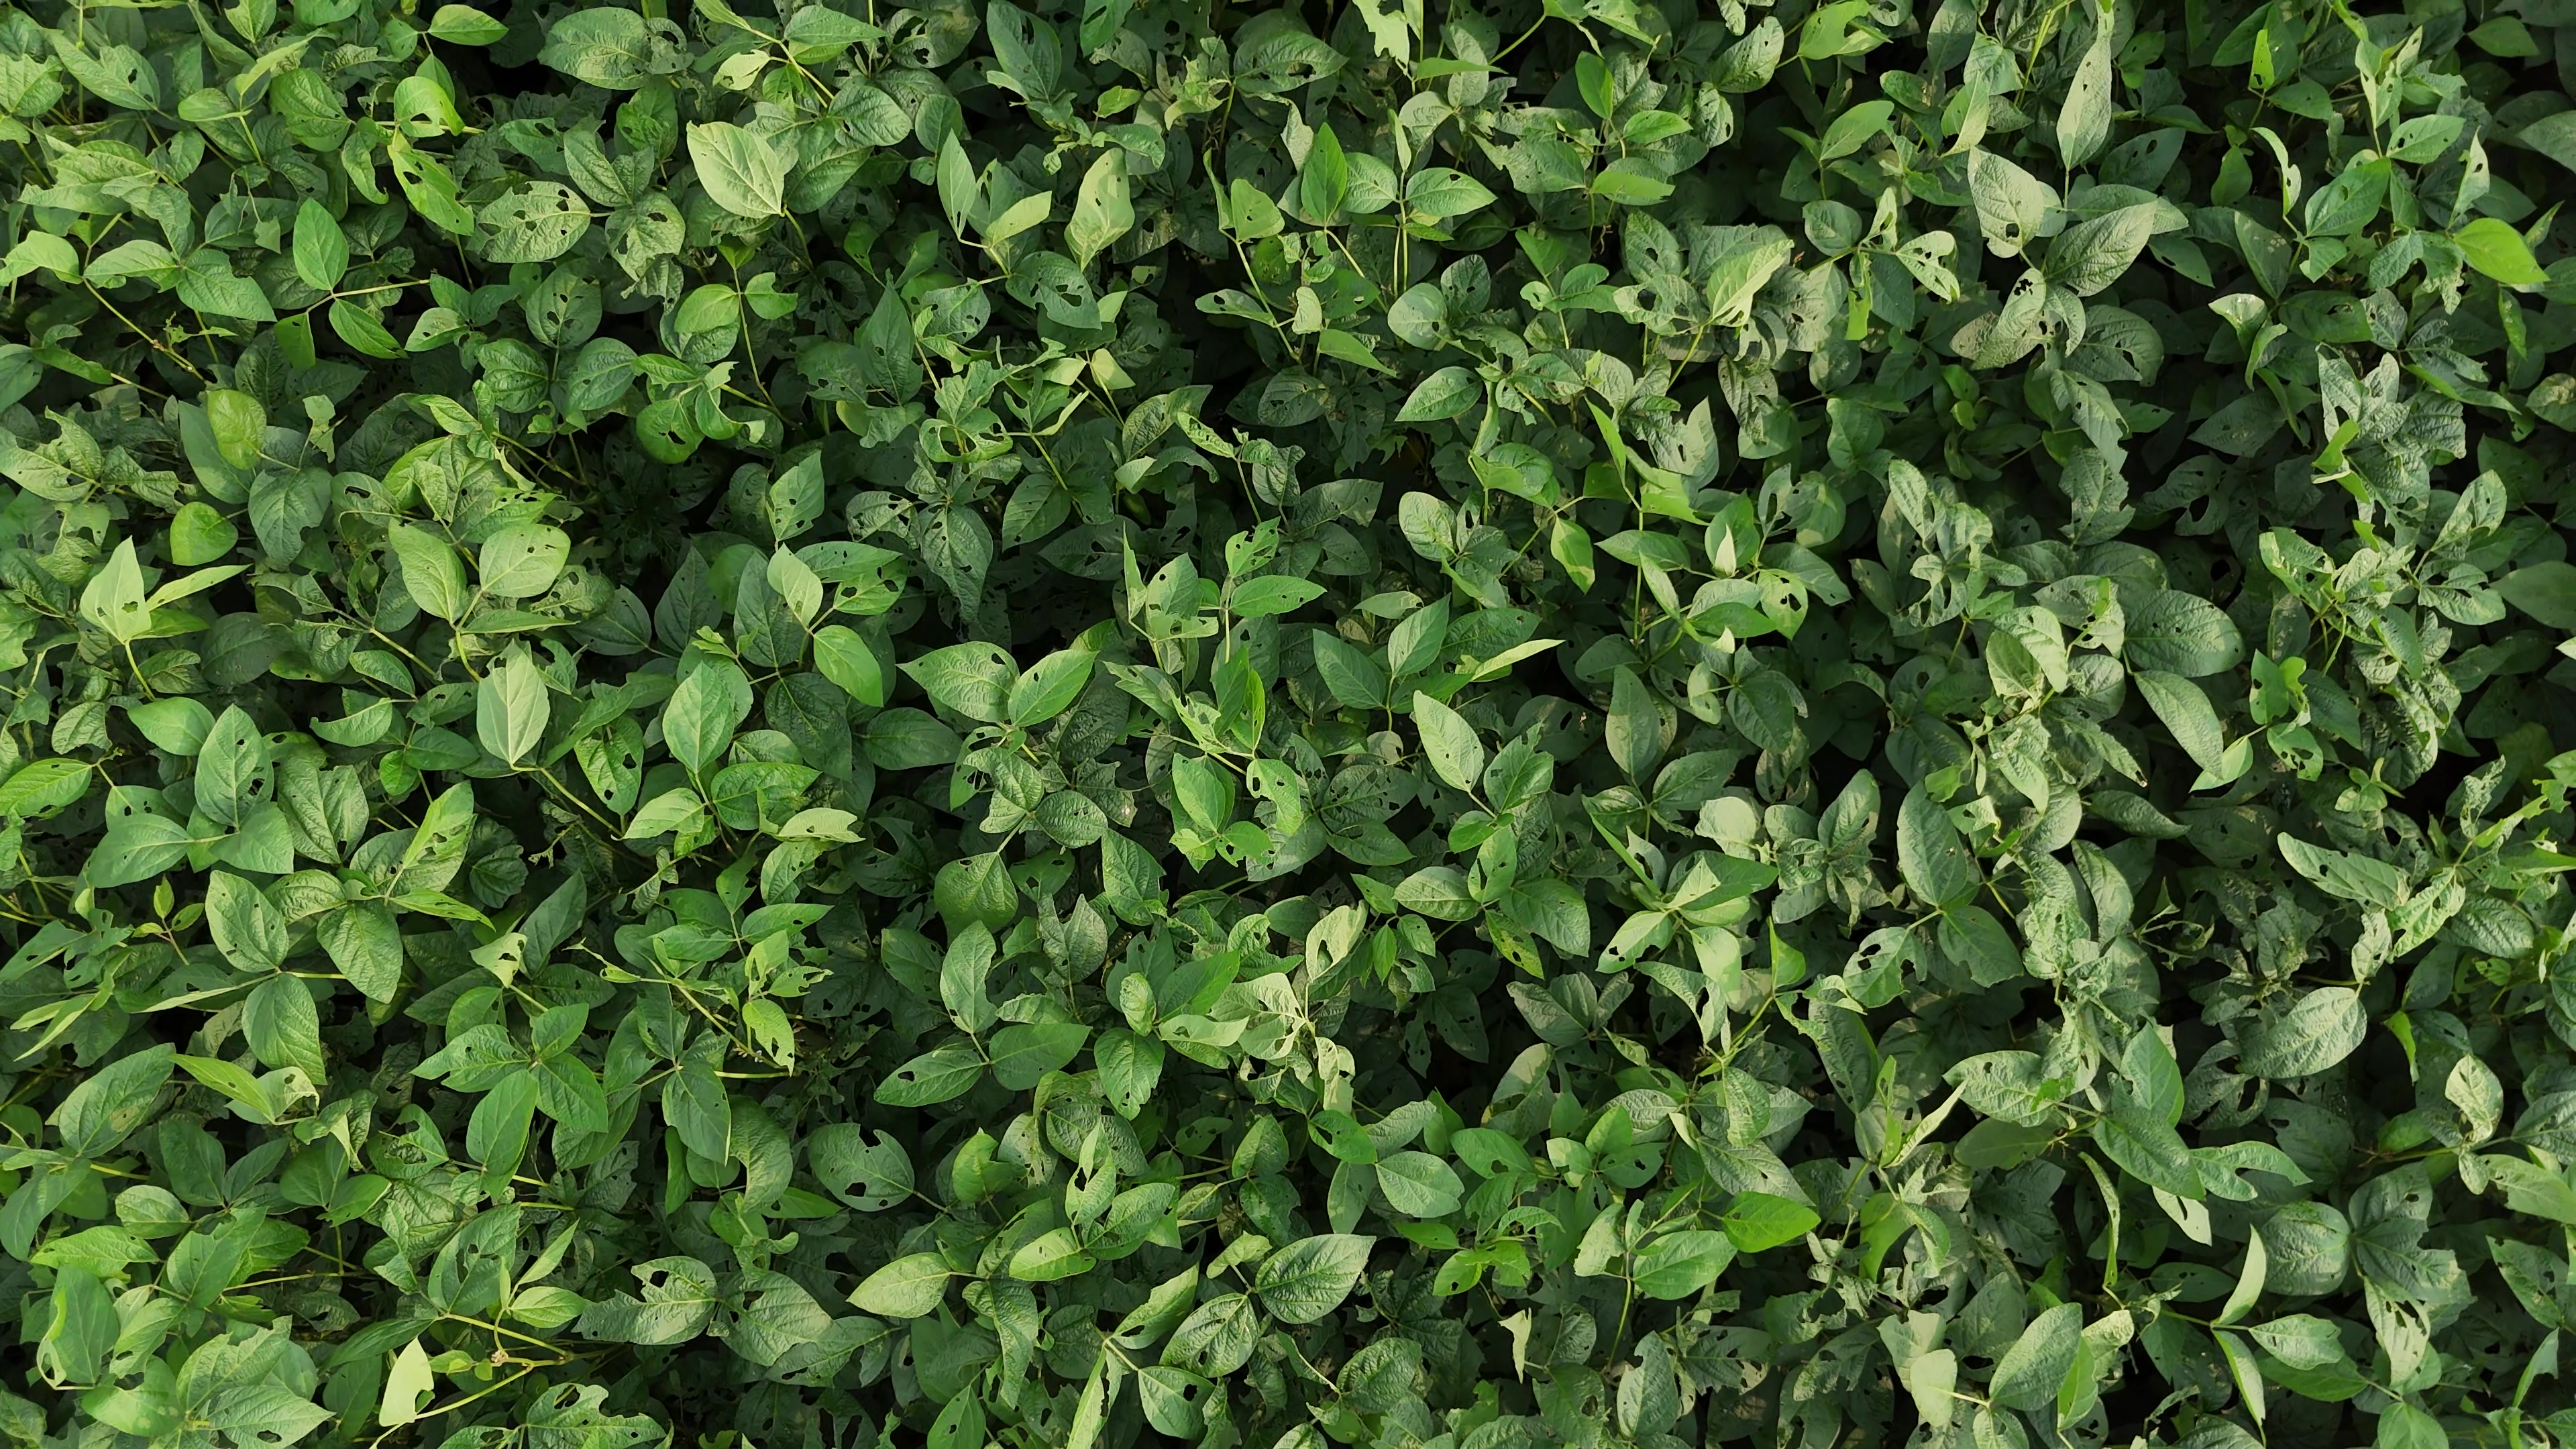
Label: Semilooper_Pest